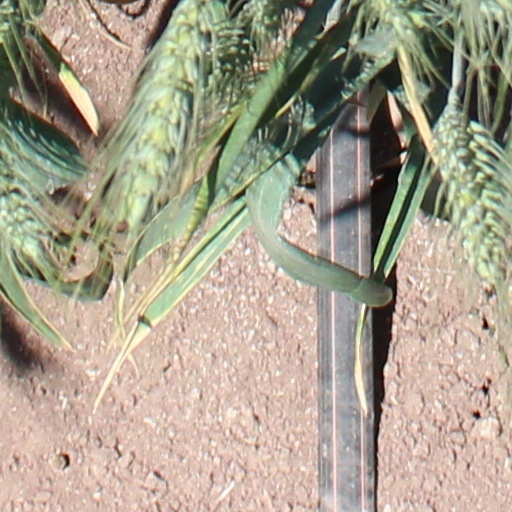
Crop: wheat